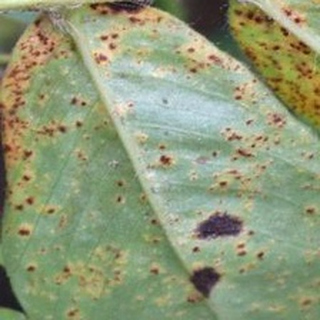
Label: groundnut_rust